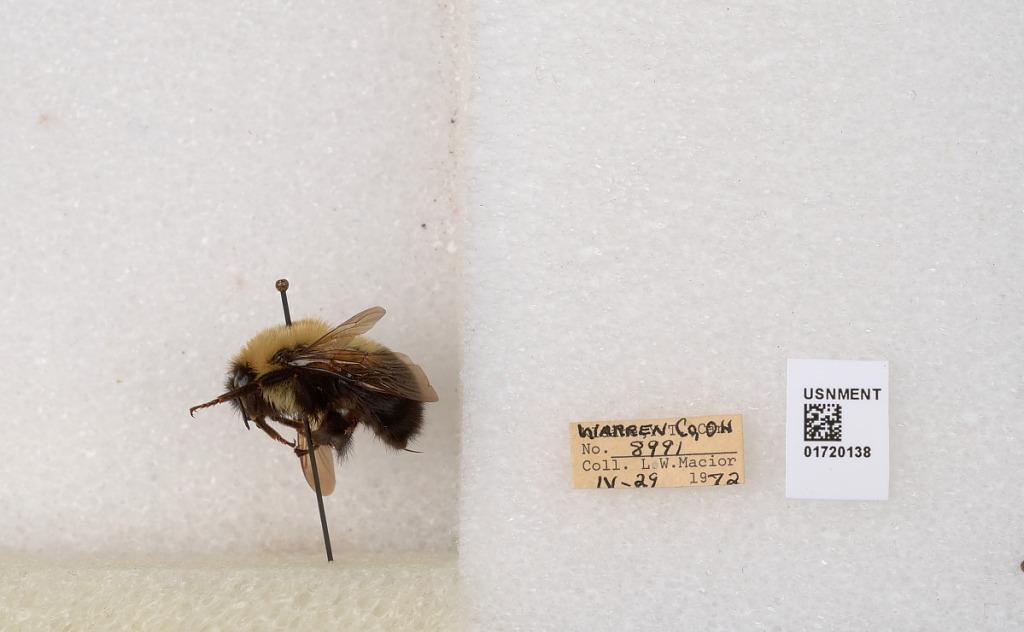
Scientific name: Bombus bimaculatus Cresson
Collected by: L. Macior
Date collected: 1972-4-29
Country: United States
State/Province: Ohio
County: Warren
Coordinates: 39.4276, -84.1668